Józef Czempiel

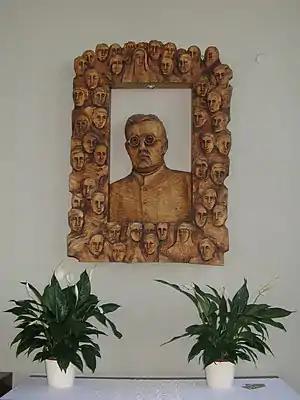
Jozef Czempiel altar

Józef Czempiel (born 21 September 1883 in Piekary Śląskie – 4 May 1942) was a Polish Roman Catholic priest, activist. He was murdered in Dachau concentration camp.